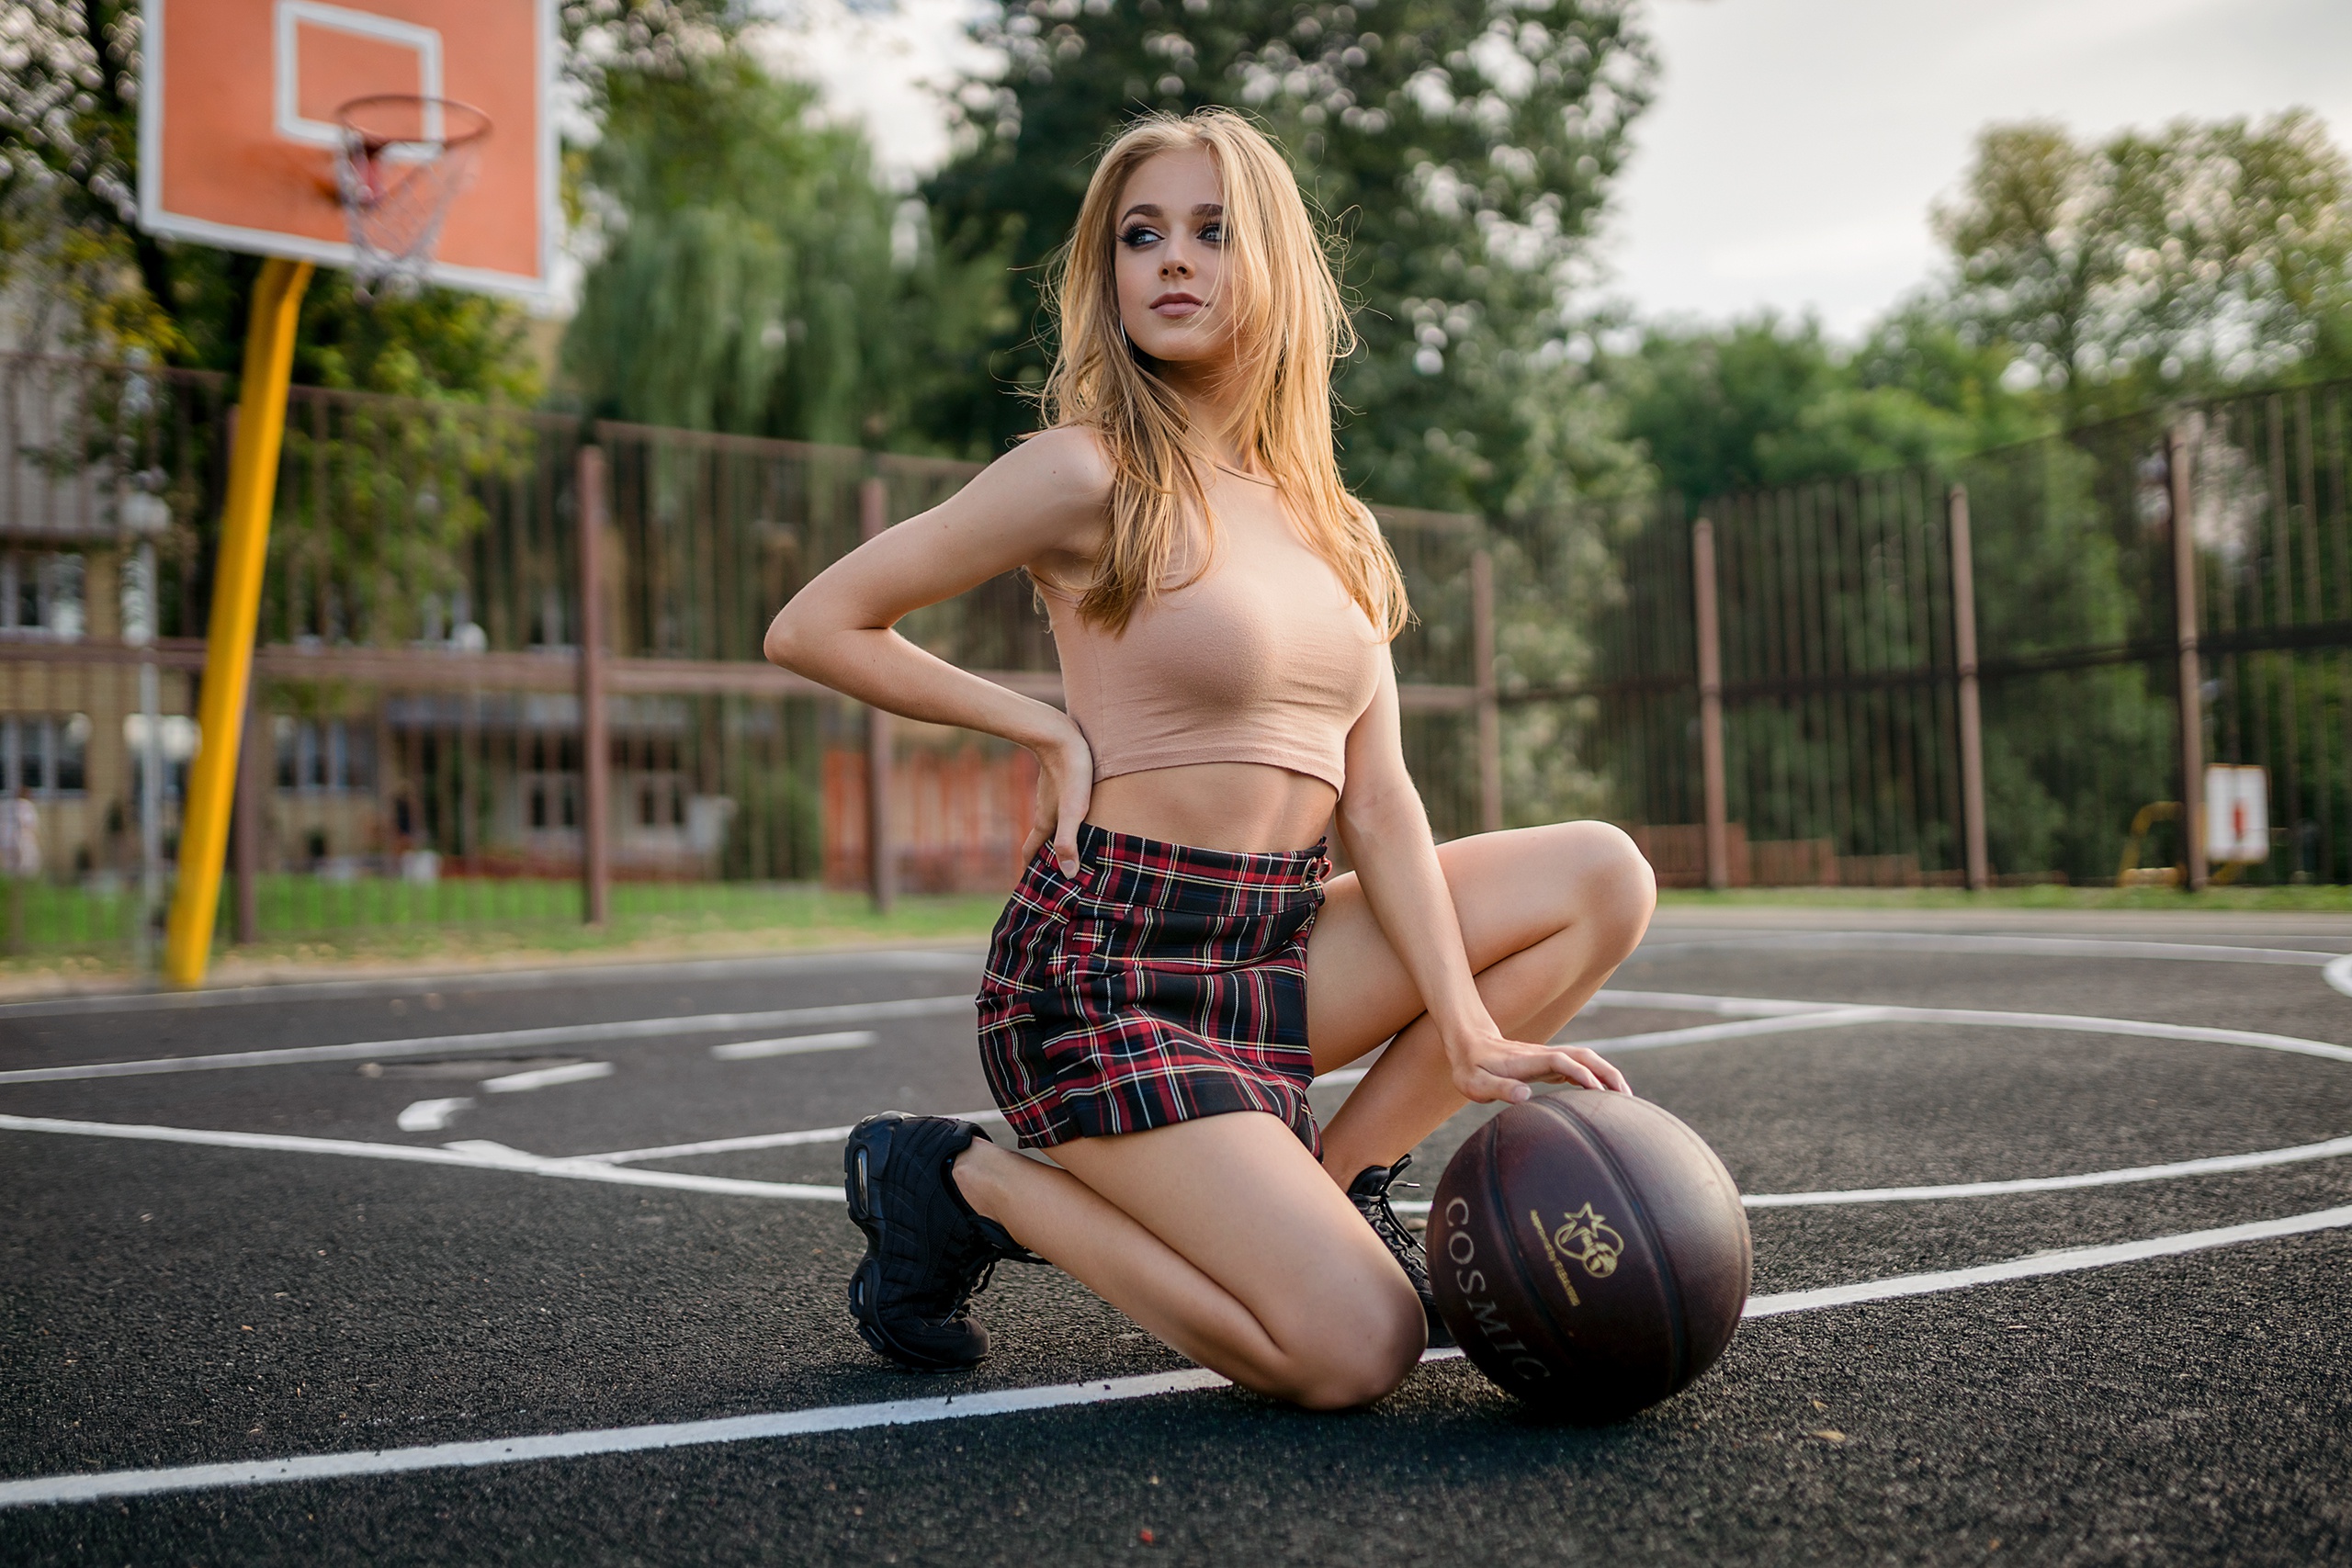
women, lady, model, person, photography, wallpaper, asian, tire, shorts, wheel, automotive tire, leg, flash photography, automotive design, waist, street fashion, knee, thigh, tree, asphalt, sportswear, bumper, rolling, rim, Luggage and bags, eyewear, plaid, denim, abdomen, sneakers, t shirt, road, bag, crop top, trunk, long hair, human leg, boot, automotive wheel system, navel, brown hair, motor vehicle, blond, grass, fashion accessory, physical fitness, leggings, street, sitting, leather, luxury vehicle, fashion model, auto part, recreation, handbag, top, high heels, photo shoot, tights, fun